Volkswagen and unions

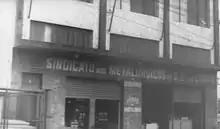
Office of São Bernardo do Campo metalworkers union building

In July 1945, with pressure from Social Democrats and Communists, a provisional Works Council was authorized by the British occupying power. It was expressly forbidden for the Works Council to discuss politics or practice co-determination. However, it had informational and discussion rights. By November 1945, the first democratically elected Works Council was voted in.